Year of the Four Emperors

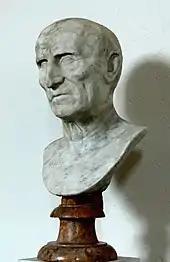
Galba

Galba was still in Spain when he received the news he had become emperor. He took at least a month to secure the Spanish provinces before leaving. He appointed Cluvius Rufus as his replacement in his own province, but also murdered several of his opponents there, including Obultronius Sabinus, the probable governor of Baetica. Escorted by the VII Galbiana, he left for Rome along the coastline, stopping at Narbo Martius. In Gaul, Galba executed Betuus Cilo, who as governor of Aquitania had fought Vindex. He also relieved Verginius Rufus from his post in Germania Superior because his acclamation by the legions could make him a dangerous rival. Meanwhile, in Rome, Nymphidius Sabinus realised that Galba had no intention of rewarding him with the post of praetorian prefect he coveted. He then pretended to be an illegitimate son of Caligula and started to conspire against Galba to make himself emperor. However, he was murdered by the Praetorian Guards when he tried to read before them a speech announcing his bid for the Empire.